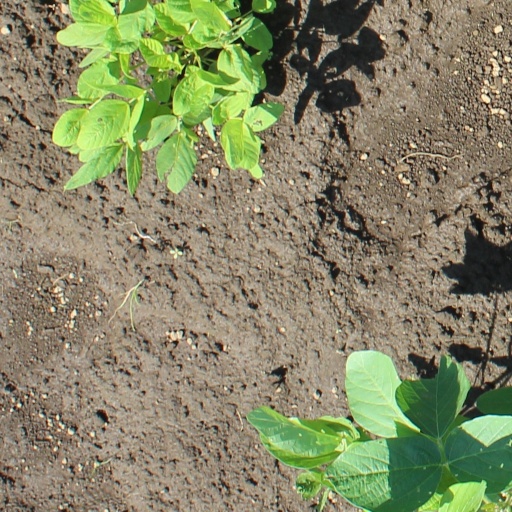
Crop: soybean